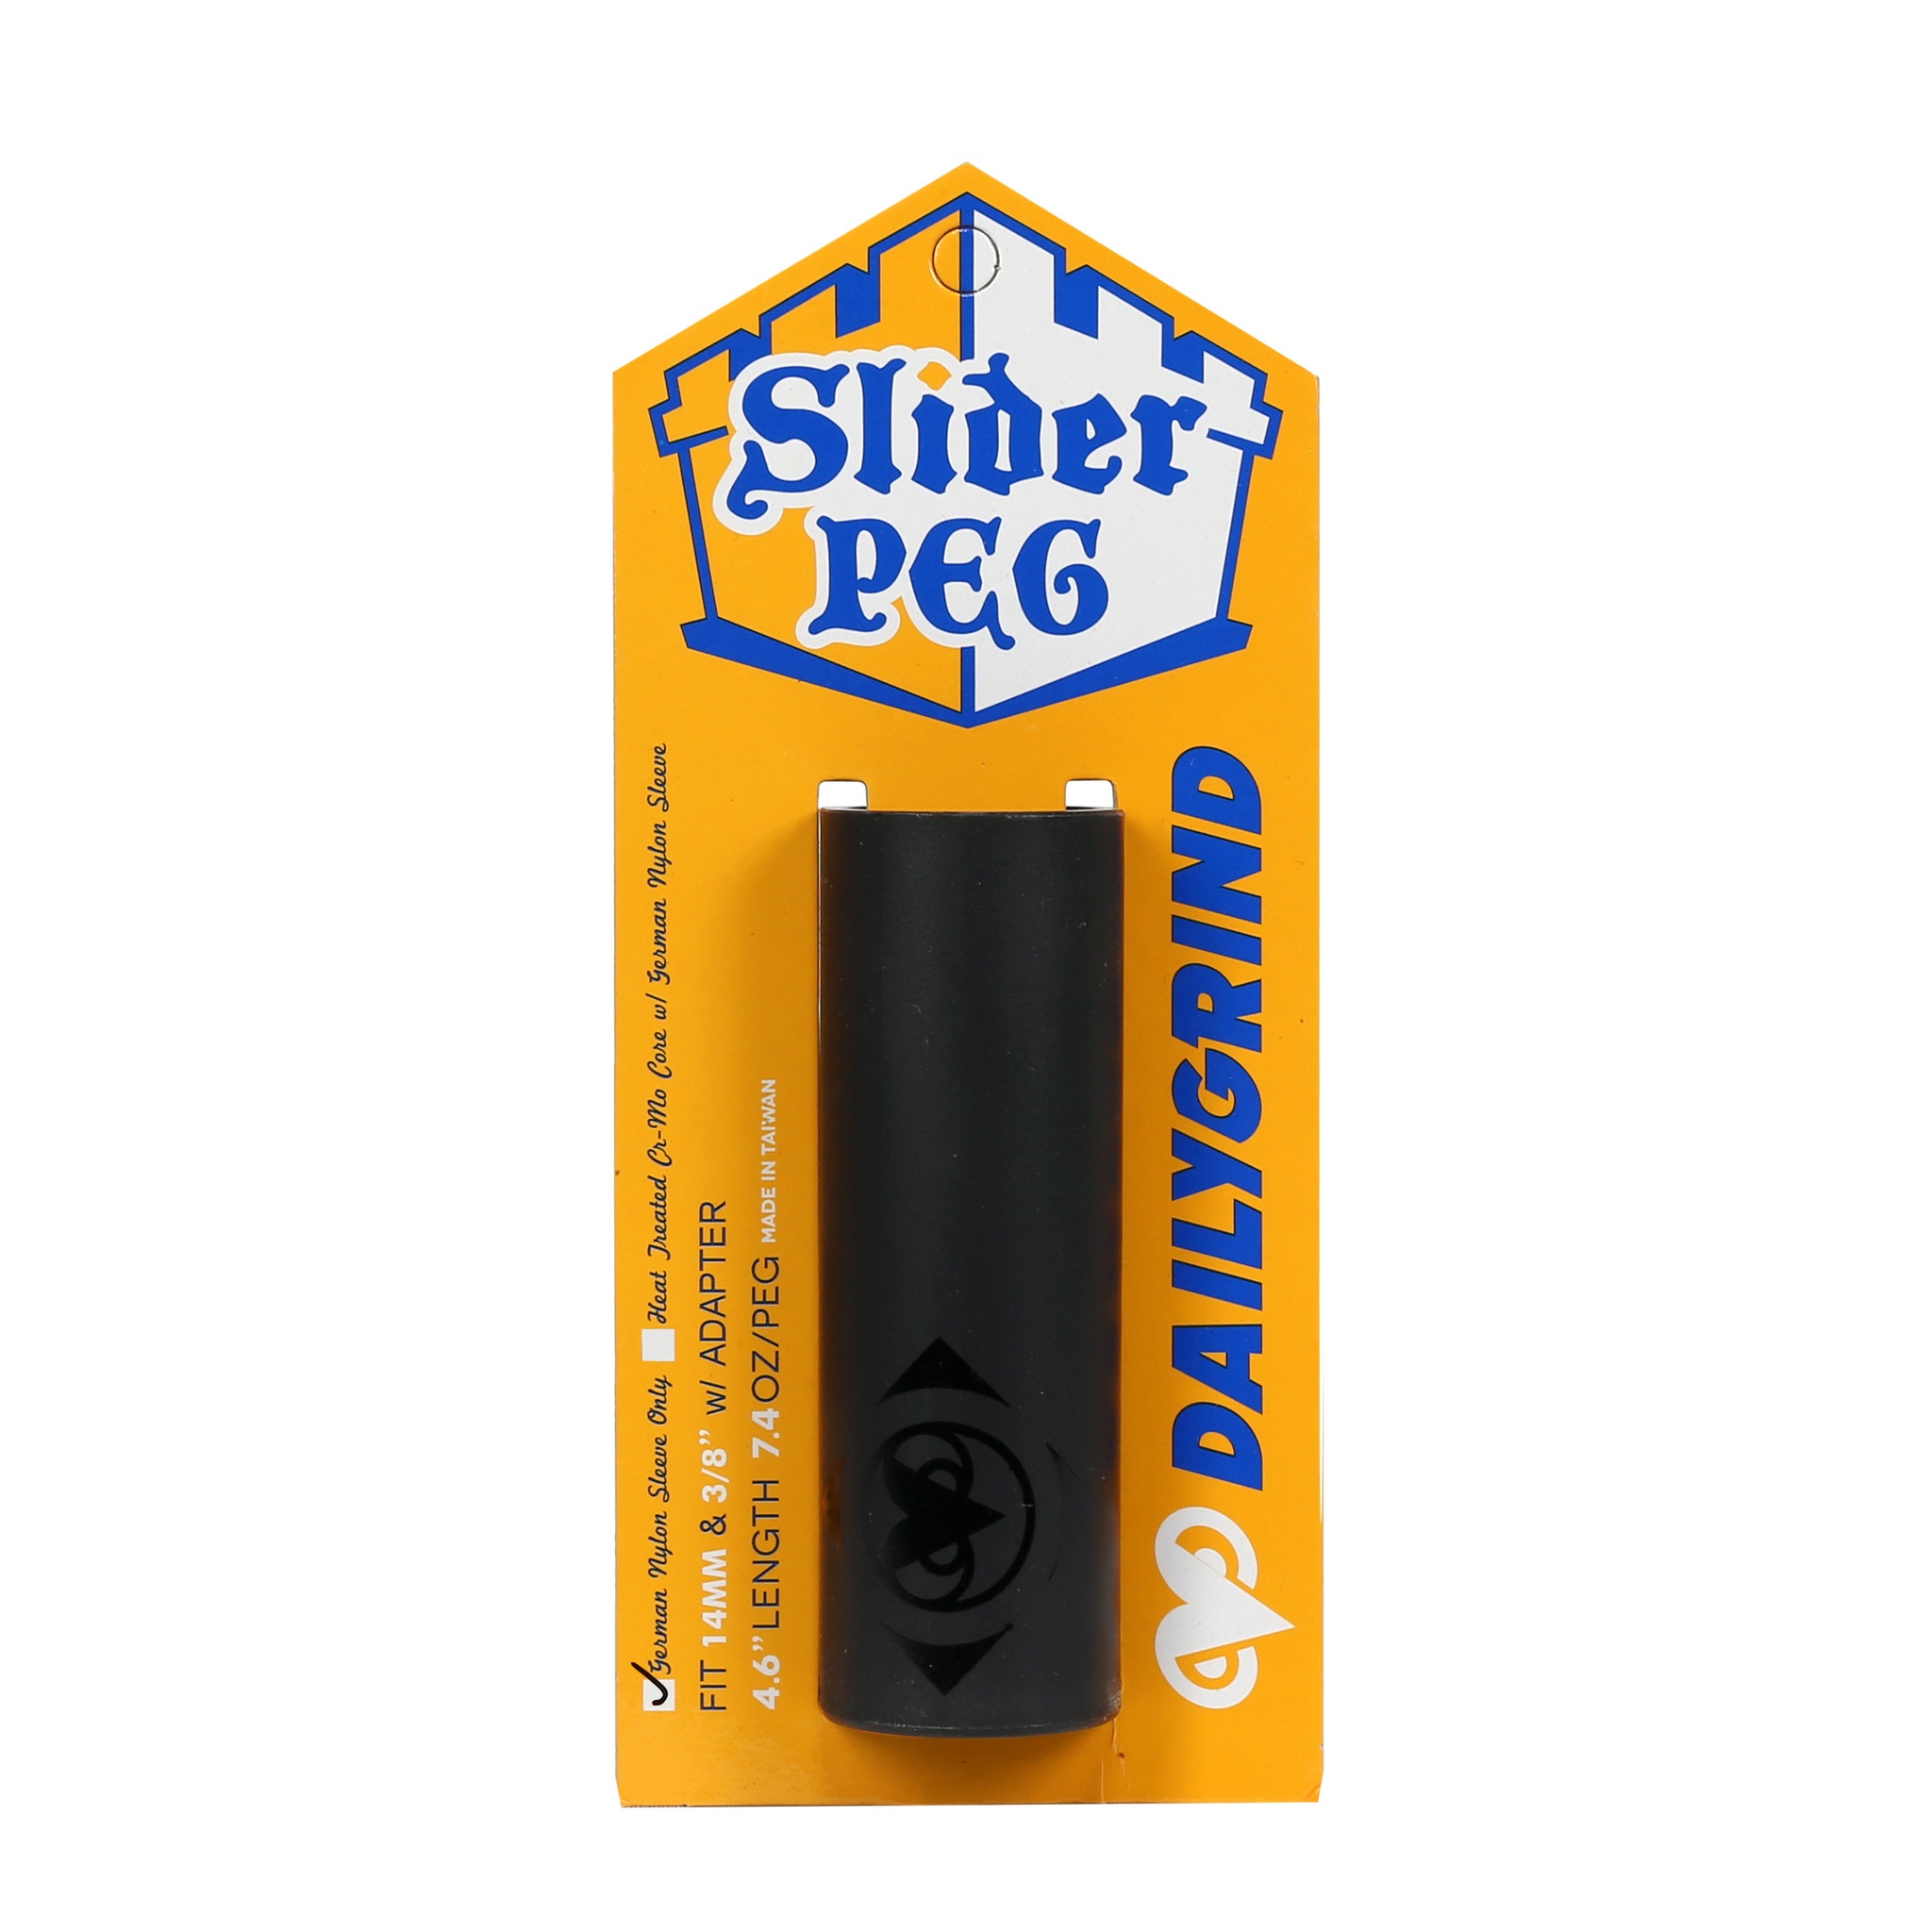
Daily Grind Slider Replacement Sleeve
MAP: $7.50 Replacement plastic sleeve that fits Daily Grind Slider PC pegs Spec: 4.6" long 14mm with a 3/8 adaptor Weight: 7.4oz
Brand: Daily Grind
Category: Sporting Goods > Outdoor Recreation > Cycling > Bicycle Parts > Bicycle Wheel Parts > Bicycle Foot Pegs